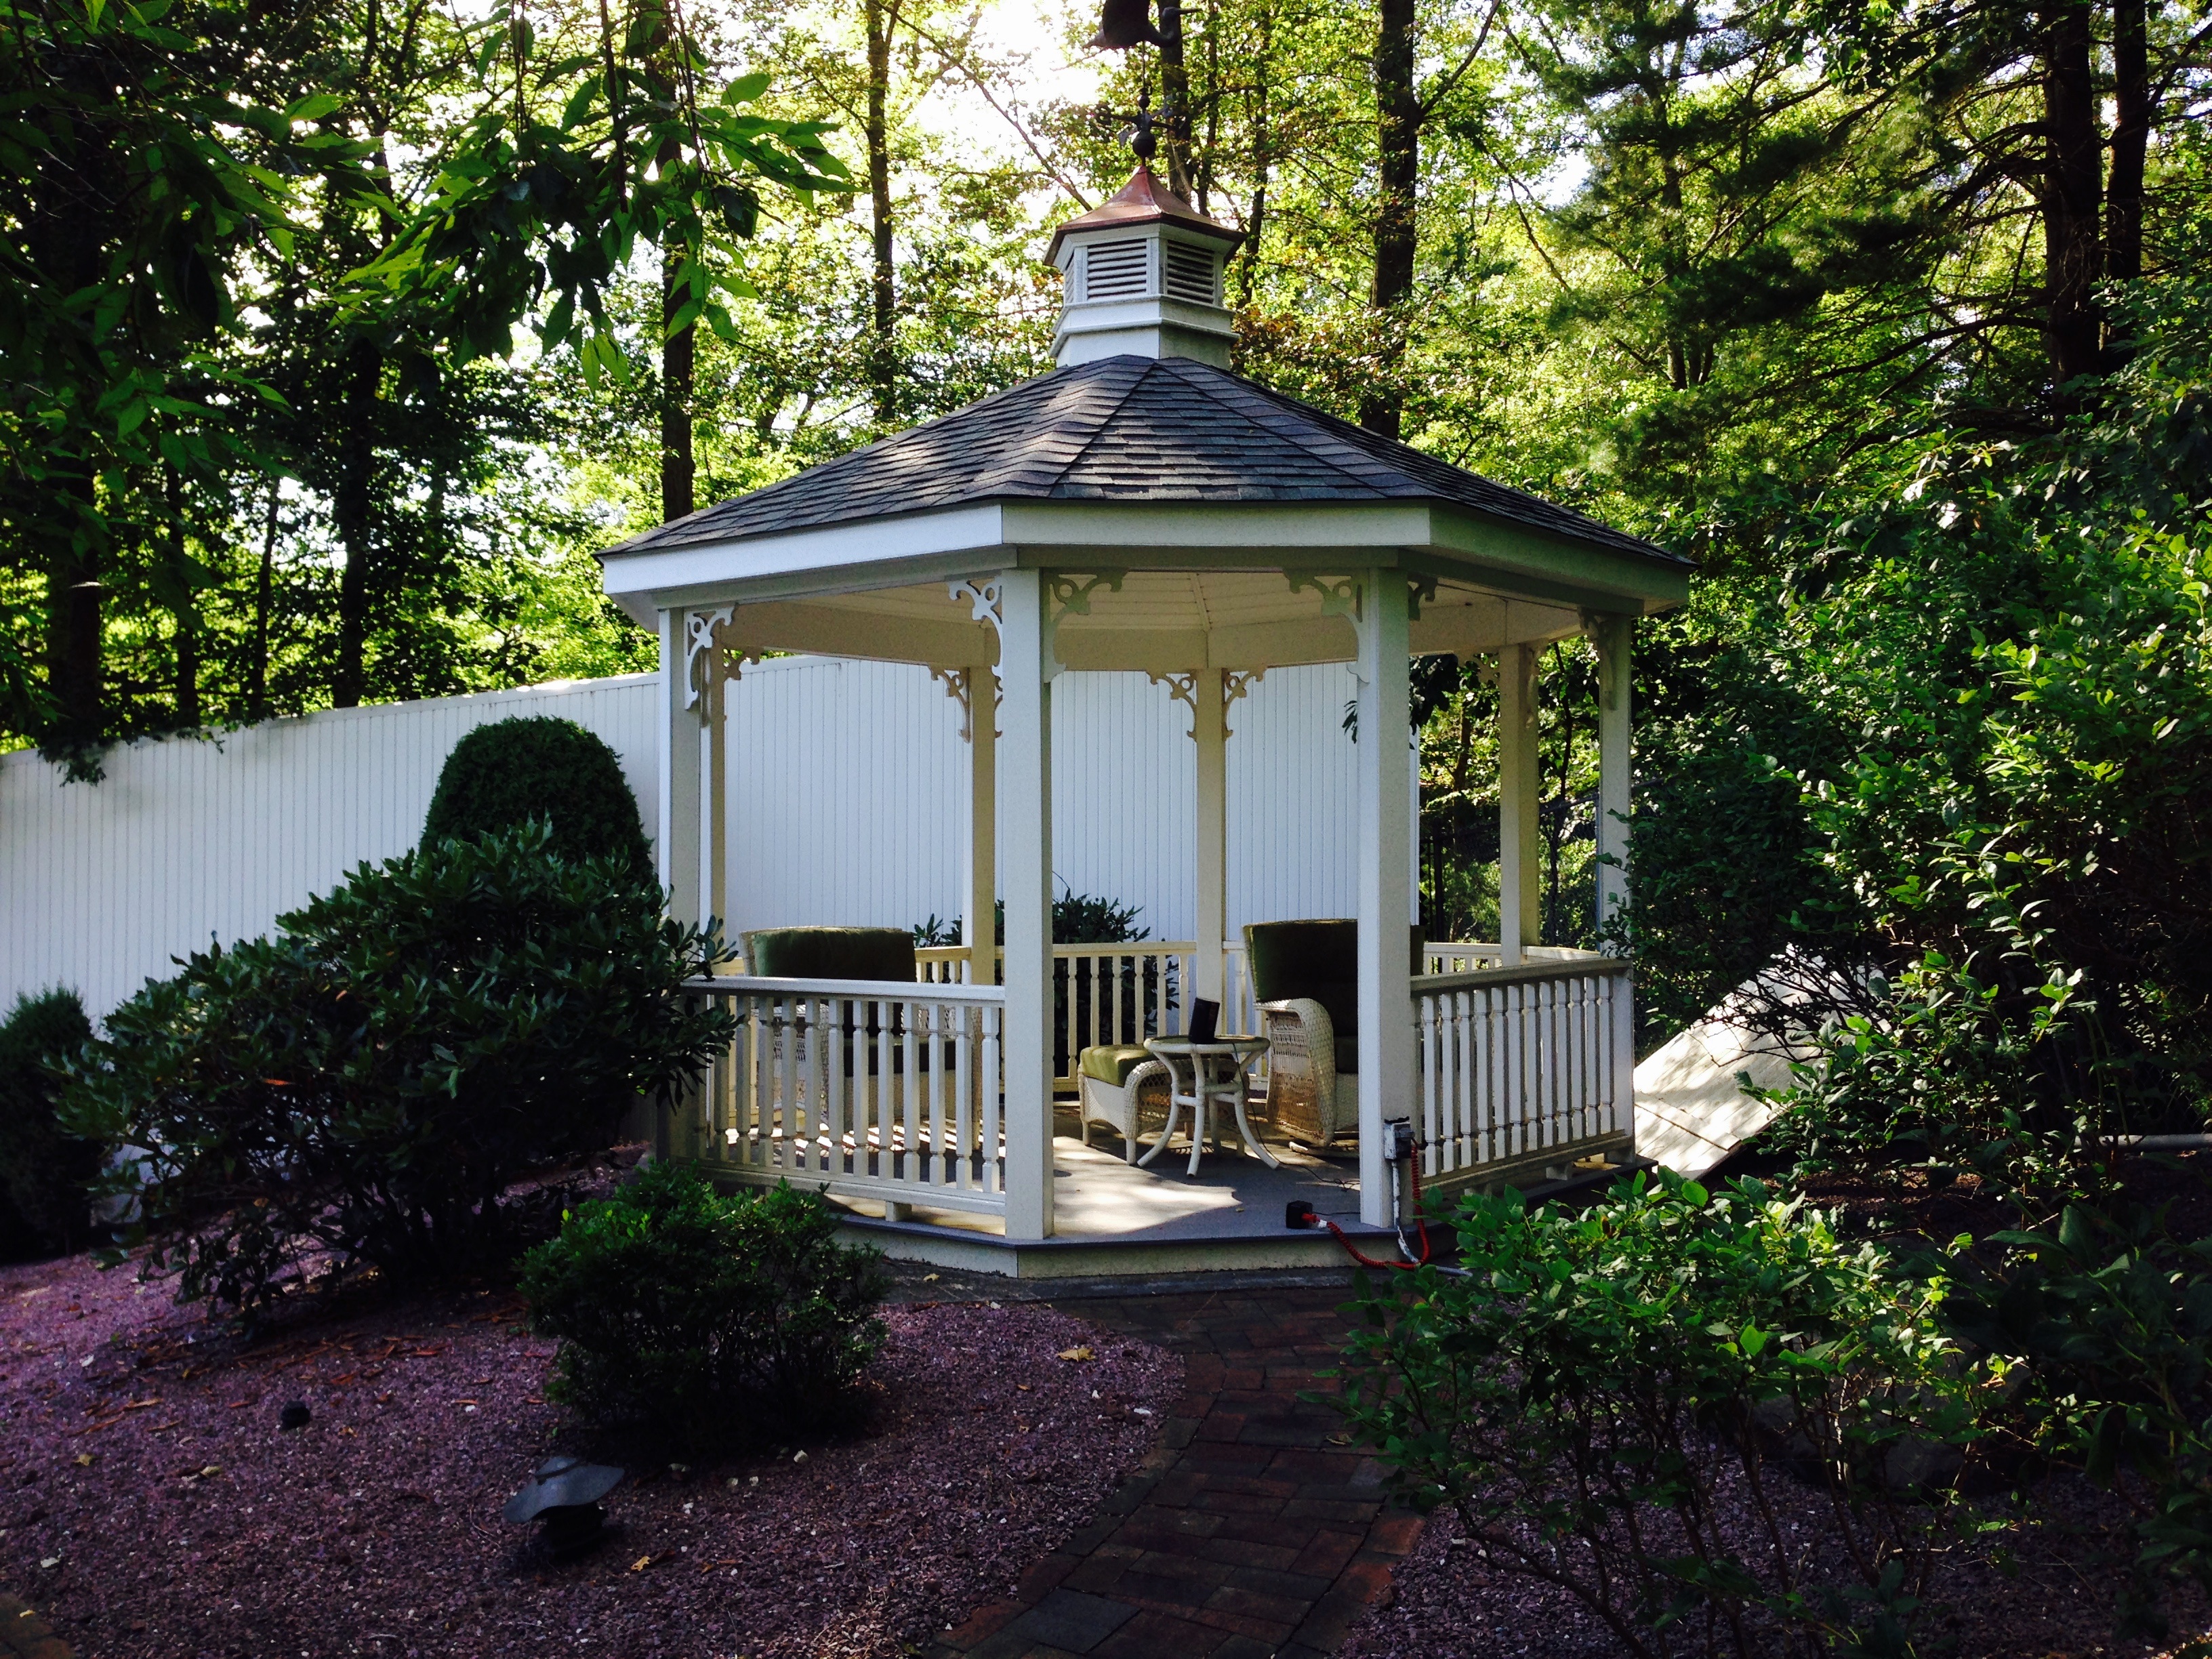
forest, outdoor, house, home, porch, cottage, park, backyard, gazebo, garden, estate, arbor, yard, outdoor structure